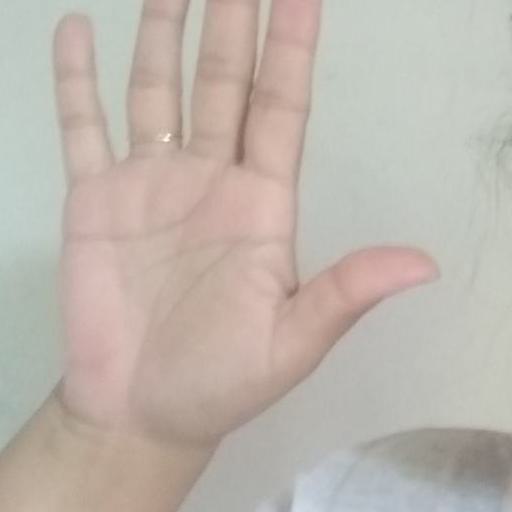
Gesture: palm